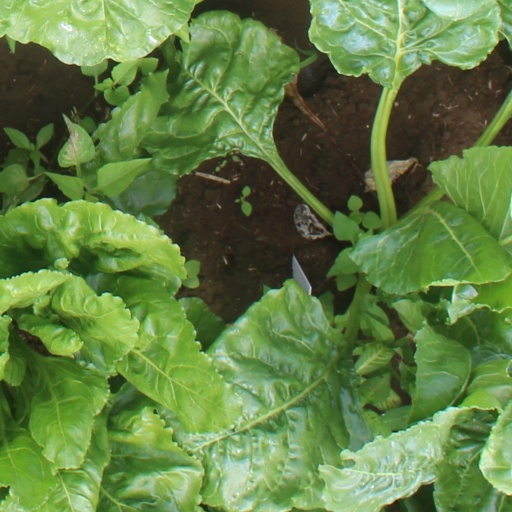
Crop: sugar beet